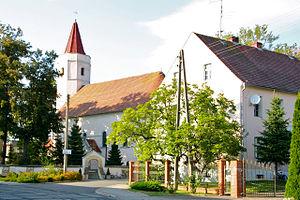
Lubrza est un village polonais de la gmina de Lubrza dans la powiat de Prudnik de la voïvodie de Opole dans l'ouest de la Pologne.